Fajita

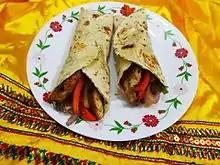
Fajita wraps

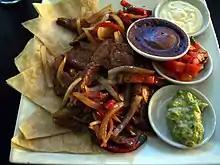
Beef fajita in San José, Costa Rica

"Fajita" is a Tex-Mex or Tejano diminutive term for little strips of meat cut from the beef skirt, the most common cut used to make fajitas. The word "fajita" is not known to have appeared in print until 1971, according to the "Oxford English Dictionary". (The word is Spanish for "strip", or "belt", from the Latin , "band".) Although "fajita" originally referred to these strips of beef skirt, fajitas now are made with a variety of fillings, including vegetarian options, such as green/red/yellow peppers, onions, chilies, and jalapeño peppers.